Culture of Africa

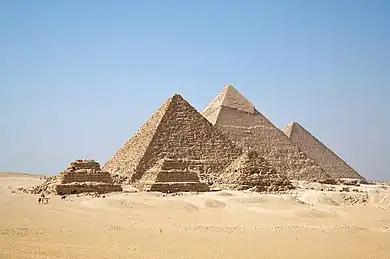
The Great Pyramids of Giza, Egypt

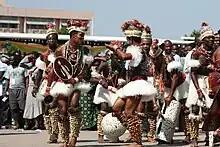
Traditional male dancers from Northern Nigeria

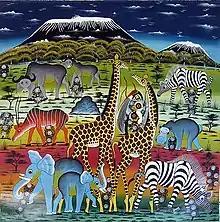
Tingatinga is one of the most widely represented forms of paintings in Tanzania, Kenya and neighbouring countries.

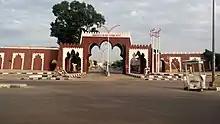
Ancient Kano City Walls, Nigeria

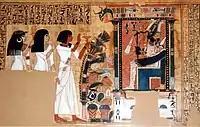
Sample of the Egyptian "Book of the Dead" of the scribe Nebqed, 1300 BC

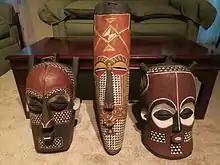
BaKongo masks from the Kongo Central region

The Culture of Africa is varied and manifold, consisting of a mixture of countries with various peoples depicting their unique characteristic and trait from the continent of Africa. It is a product of the diverse populations that inhabit the continent of Africa and the African diaspora. Generally, Culture can be defined as a collective mass of distinctive qualities belonging to a certain group of people. These qualities include laws, morals, beliefs, knowledge, art, customs, and any other attributes belonging to a member of that society. Culture is the way of life of a group of people.